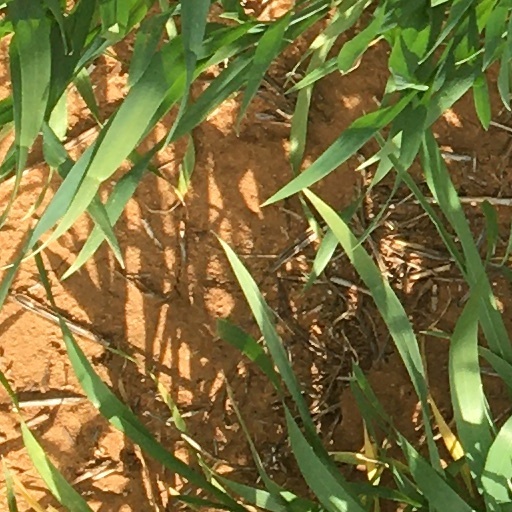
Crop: wheat